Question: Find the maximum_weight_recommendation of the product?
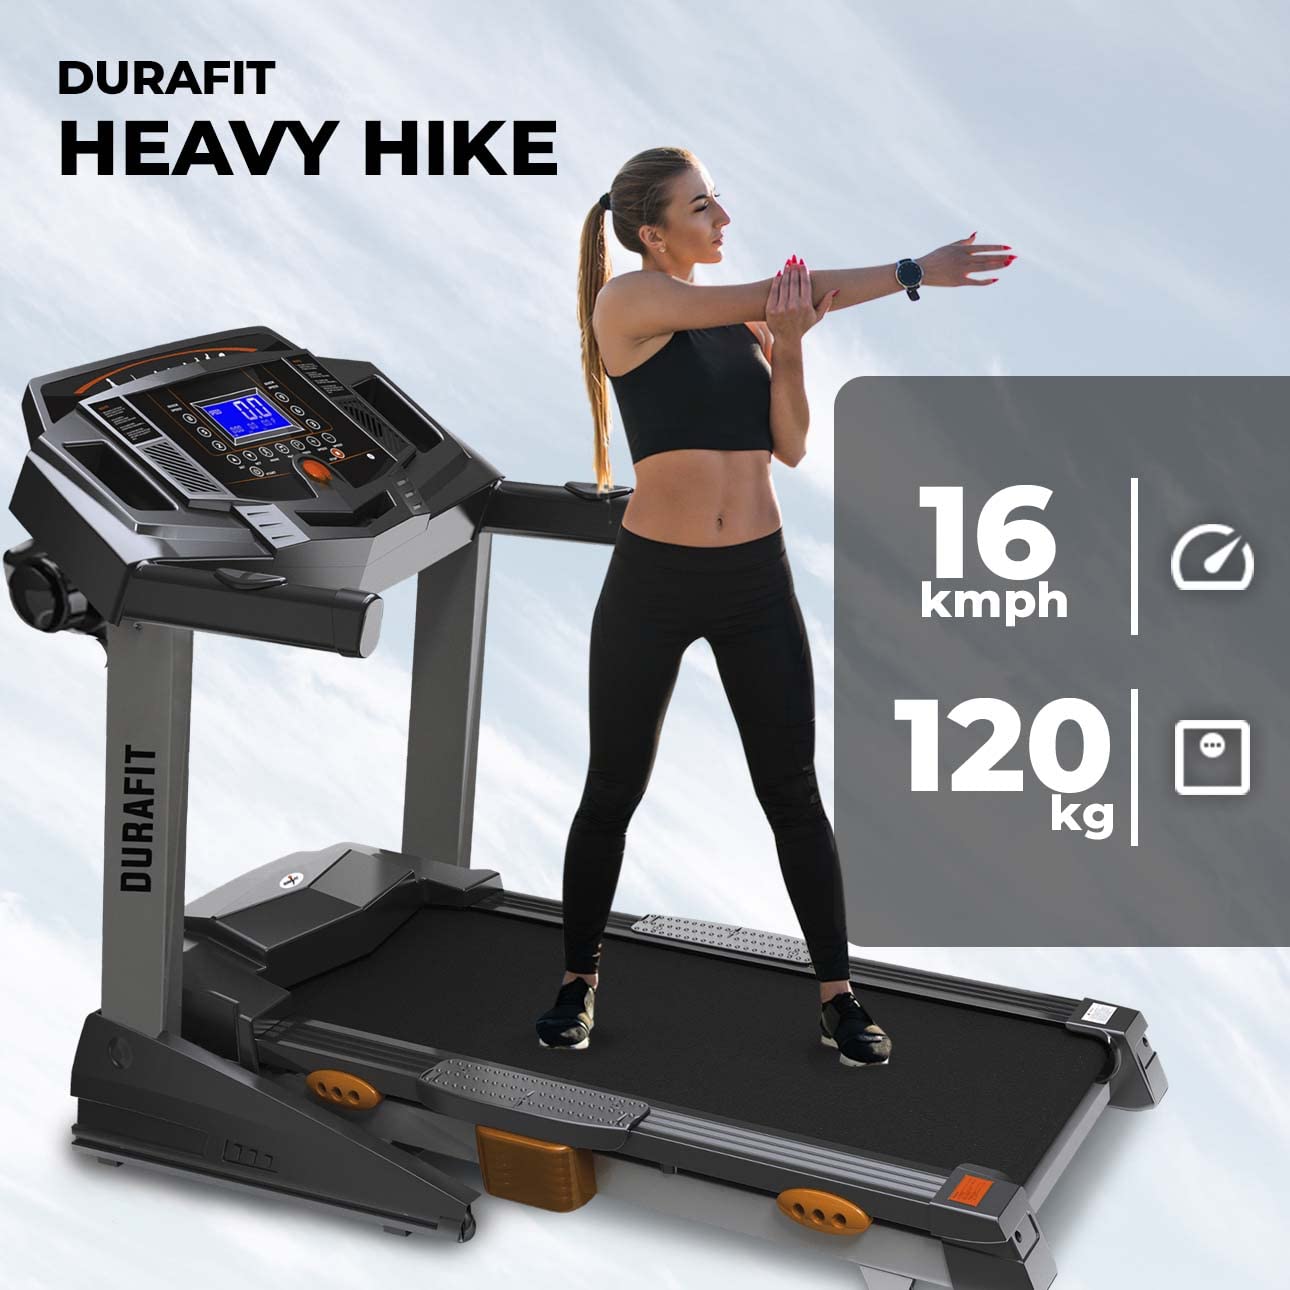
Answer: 120 kilogram